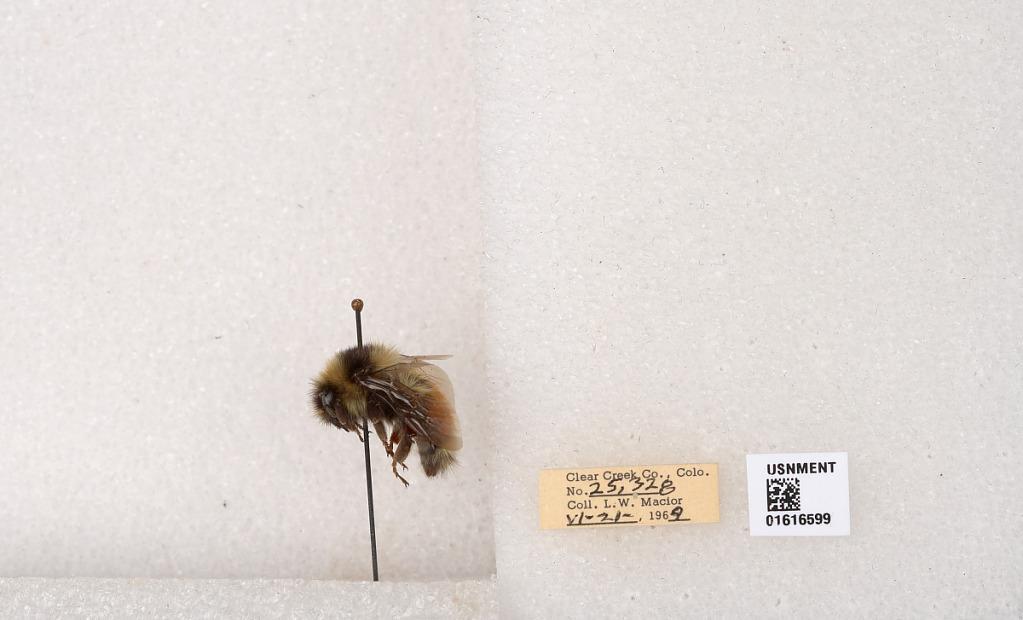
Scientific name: Bombus (Pyrobombus) sylvicola Kirby
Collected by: L. Macior
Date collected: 1969-6-21
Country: United States
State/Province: Colorado
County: Clear Creek
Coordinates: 39.6891, -105.644